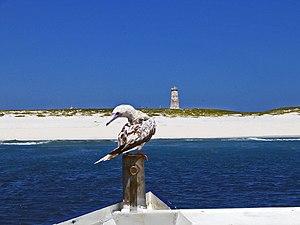
L'île Baker, en anglais Baker Island, est une île inhabitée des États-Unis située dans l'océan Pacifique et constituant un territoire non organisé et non incorporé. Elle est protégée sous le nom de refuge faunique national de l'Île-Baker géré par l'United States Fish and Wildlife Service. Occupée pendant moins de dix ans après des décennies d'exploitation de son guano, elle est abandonnée au cours de la Seconde Guerre mondiale et sa protection est assurée à partir de 1974. Sa végétation herbacée est le lieu de vie et de nidification de nombreux oiseaux marins et ses fonds marins comportent une barrière de corail.